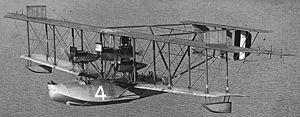
Un vol transatlantique est le vol d'un aéronef d'un côté à l'autre de l'océan Atlantique, soit d'est en ouest ou d'ouest en est, d'Europe ou d'Afrique vers l'Amérique du Nord ou du Sud, soit en sens inverse. Il peut être accompli par des avions, des dirigeables, des aérostats ou d'autres aéronefs.